Slow (Kylie Minogue song)

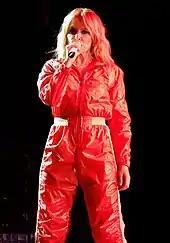
Minogue singing a mashup of "Slow" and David Bowie's "Fashion" during her 2019 summer tour

Minogue performed "Slow" on 6 November 2003, at the 2003 MTV Europe Music Awards. Since its release, "Slow" has been featured on all of Minogue's concert tour set lists, with the exception of the Anti Tour. In 2003, she performed the song on the one-night only concert Money Can't Buy, which was used to promote "Body Language" and was held at major entertainment venue Hammersmith Apollo in London. In 2005, she performed the song on her . Minogue was unable to complete the tour as she was diagnosed with early breast cancer and had to cancel the Australian leg of the tour. After undergoing treatment and recovery, she resumed the concert tour in the form of in 2007. In 2008, she performed the song on the KylieX2008 tour, which was launched to promote her tenth studio album "X". The show was split in five acts and "Slow" was featured on the fourth act entitled "Xposed".